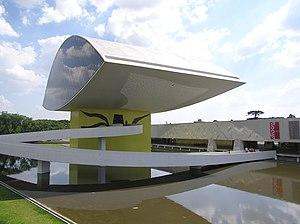
Curitiba est une grande ville du Brésil et la capitale de l'État du Paraná. En 2017, la ville a 1 908 359 habitants et sa région métropolitaine compte 3 400 100 habitants.